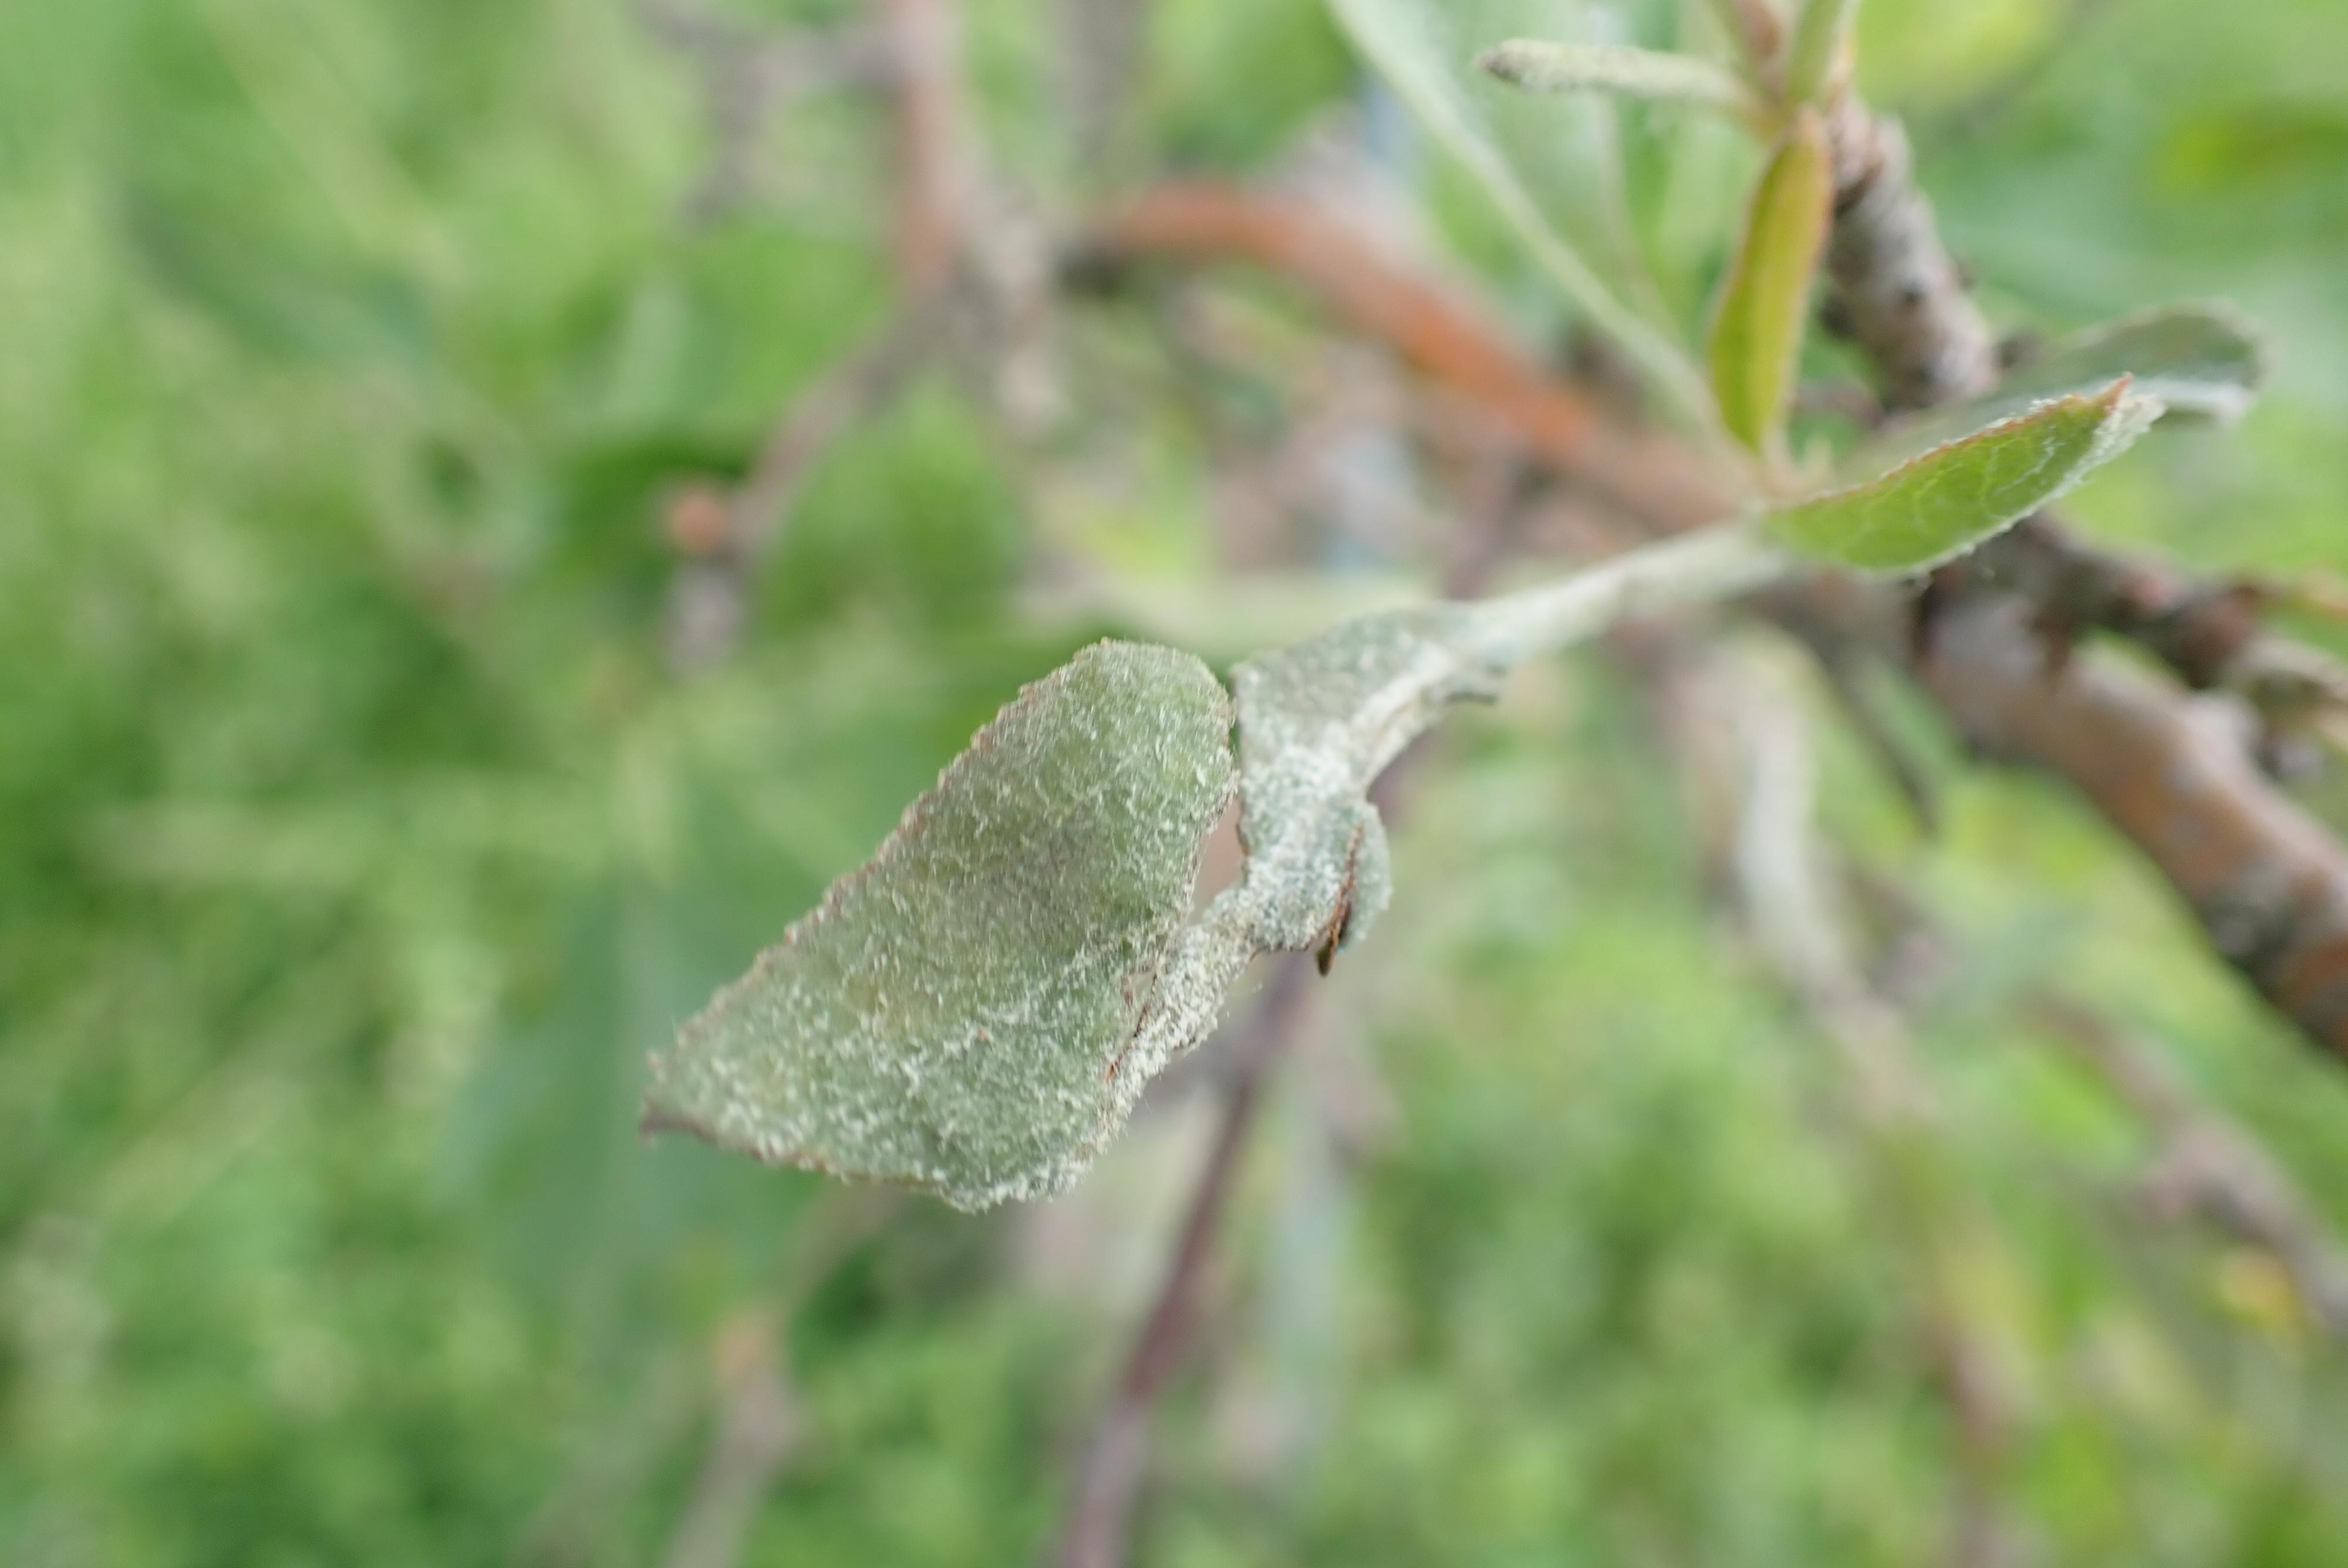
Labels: powdery_mildew